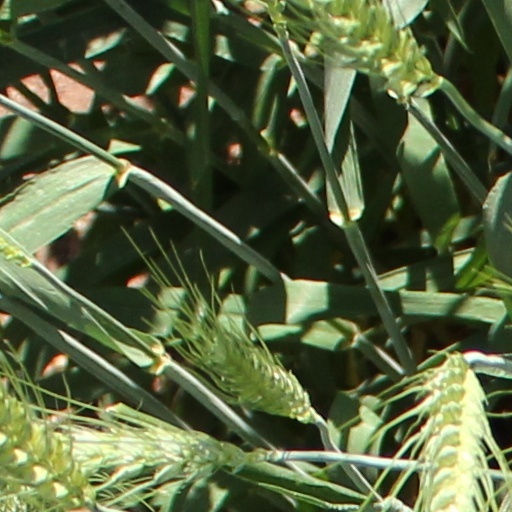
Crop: wheat